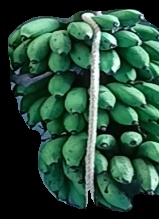
Variety: rasbale
Grade: grade2